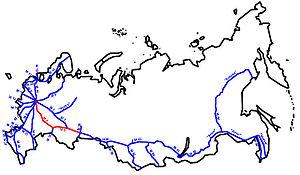
La route Magistrale M5 est une importante voie de communication routière russe qui relie Moscou en Russie aux montagnes de l'Oural.